Michael Harvey (died 1748)

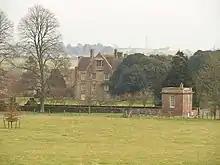
Clifton Maybank House

Harvey, was initially declared elected as Tory Member of Parliament for Milborne Port at a by-election of 10 June 1717, but after considering a petition alleging gross bribery the House of Commons overturned the result and on 6 July 1717 his opponent was declared elected instead. He was returned unopposed at the 1722 general election but faced contests in subsequent elections which he won in 1727 and 1734 but was defeated in the 1741 general election. He was returned for Milborne Port again at a by election on 2 February 1742.